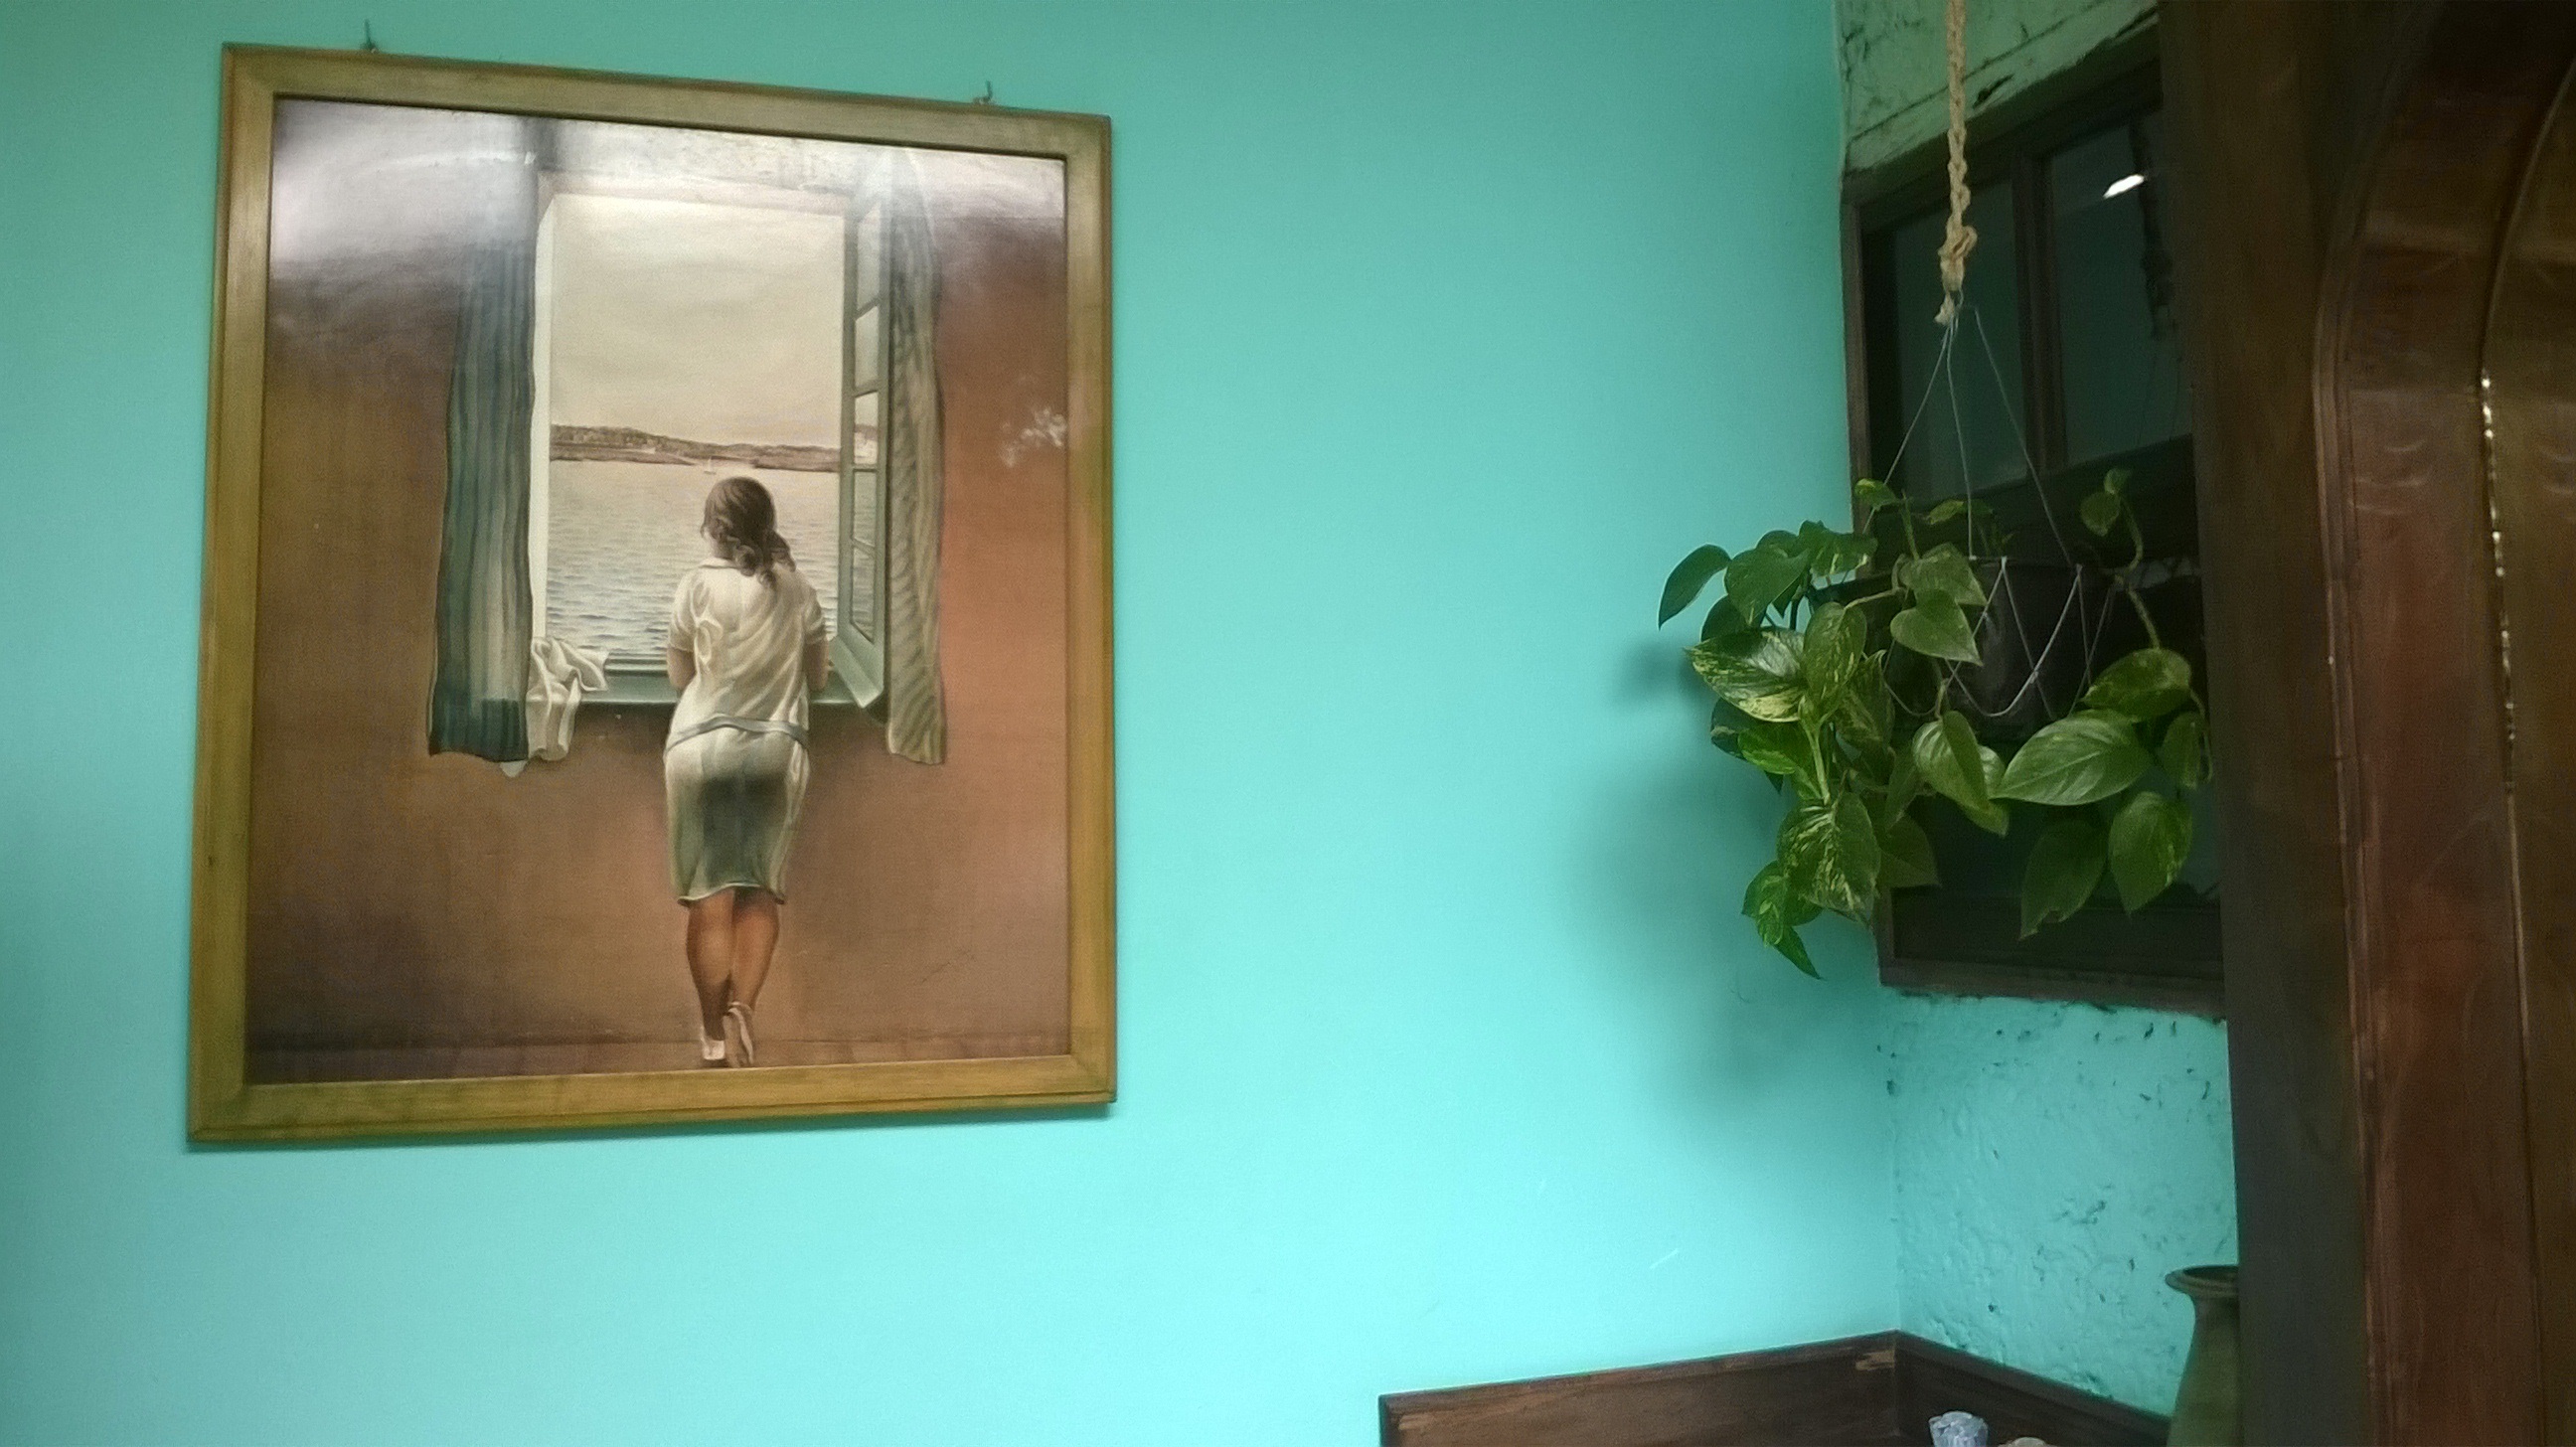
house, window, museum, interior design, art, tourist attraction, exhibition